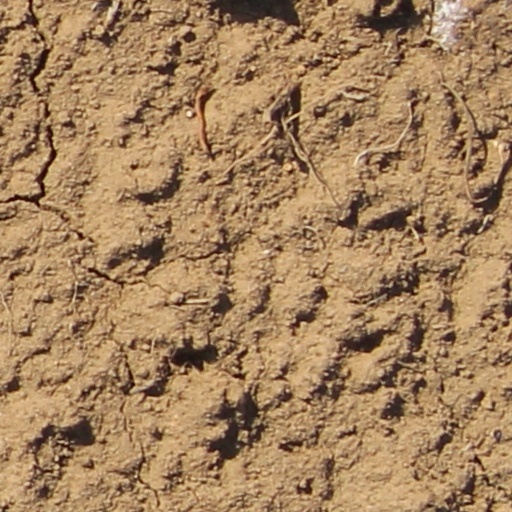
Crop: wheat